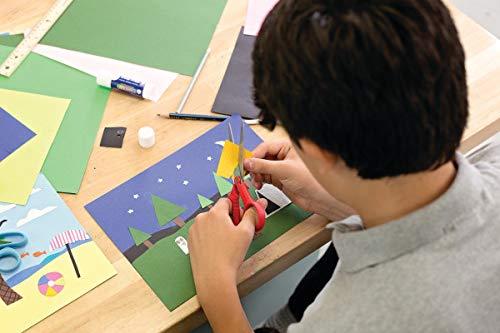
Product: Tru-Ray Heavyweight Construction Paper Pad, 10 Assorted Colors, 9" x 12", 40 Sheets
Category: Arts, Crafts & Sewing | Crafting | Paper & Paper Crafts | Paper | Construction Paper
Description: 40-Pack of paper in assorted colors, 9-Inch by 12-inch sheets.
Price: $10.10
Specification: ASIN:B01ELJGWKW|ShippingWeight:1pounds(Viewshippingratesandpolicies)|DateFirstAvailable:April13,2016